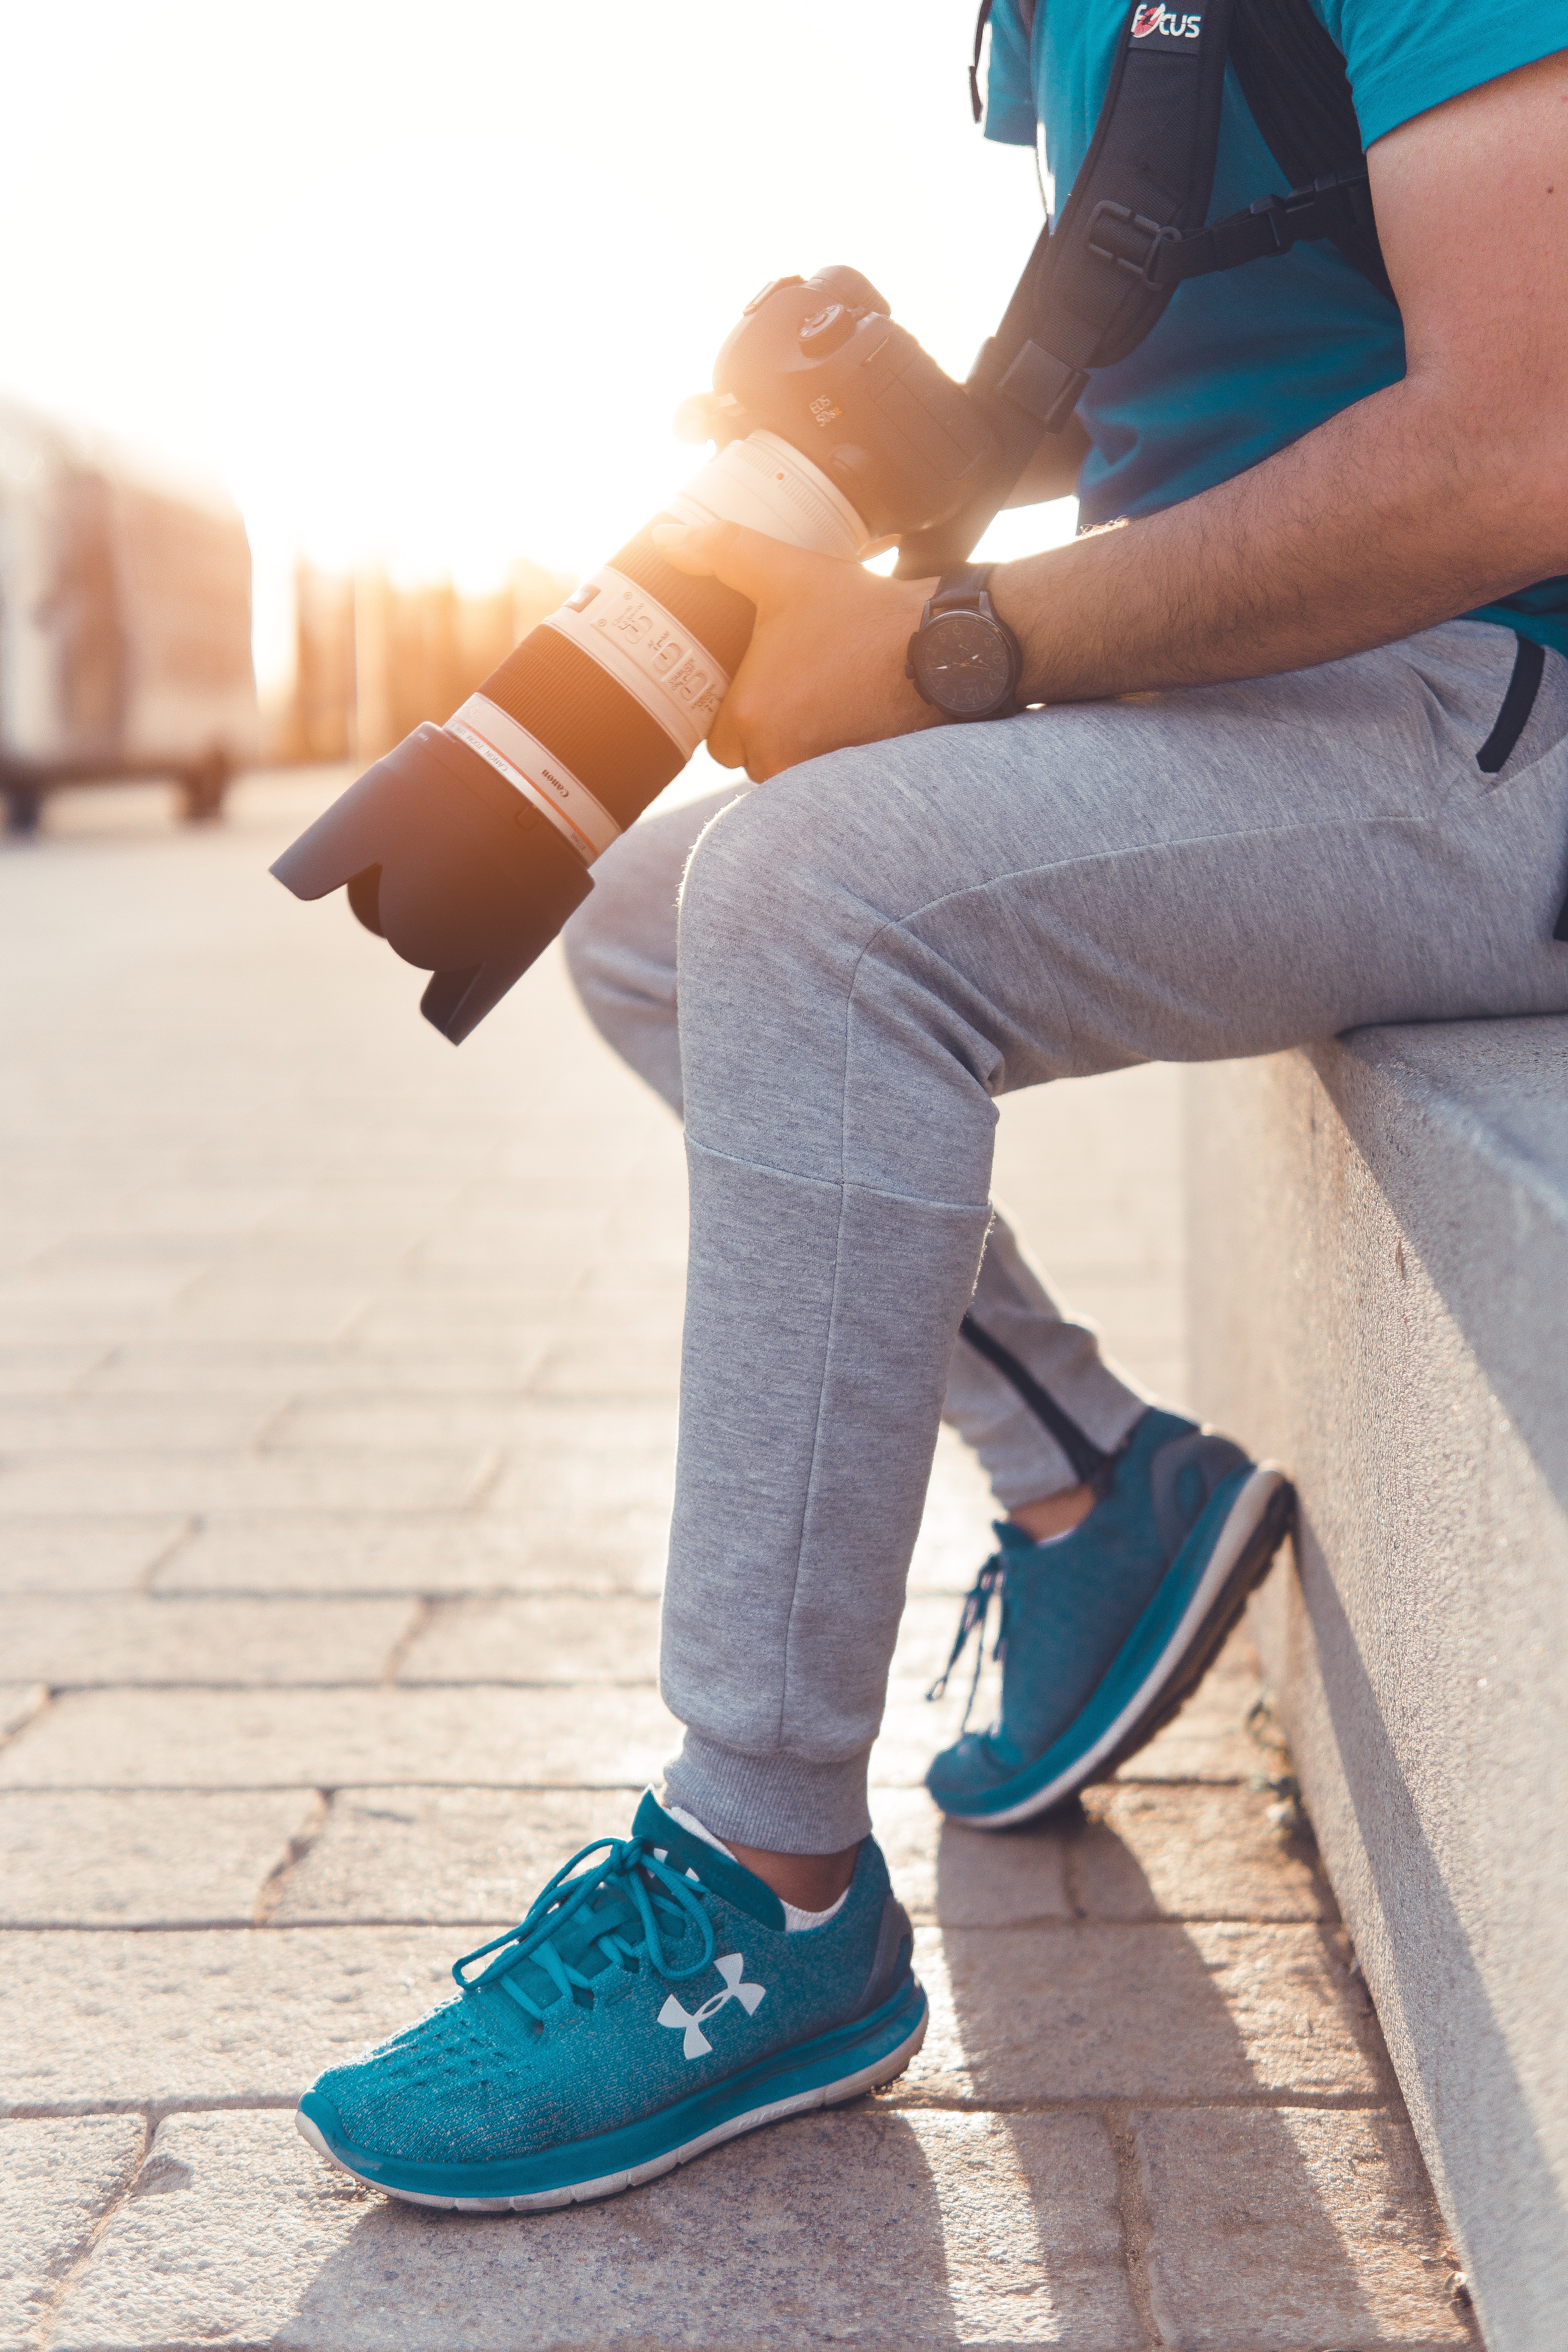
footwear, white, blue, shoe, leg, human leg, ankle, turquoise, skate shoe, joint, jeans, street fashion, knee, calf, Plimsoll shoe, cool, hand, nike free, sneakers, foot, electric blue, boot, thigh, athletic shoe, sock, fur, fashion accessory, sportswear, style